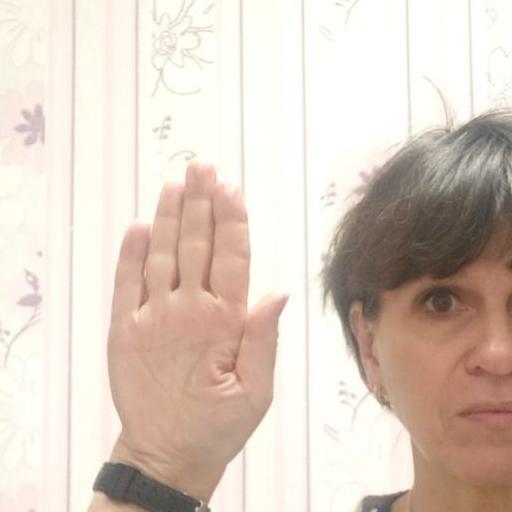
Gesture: stop